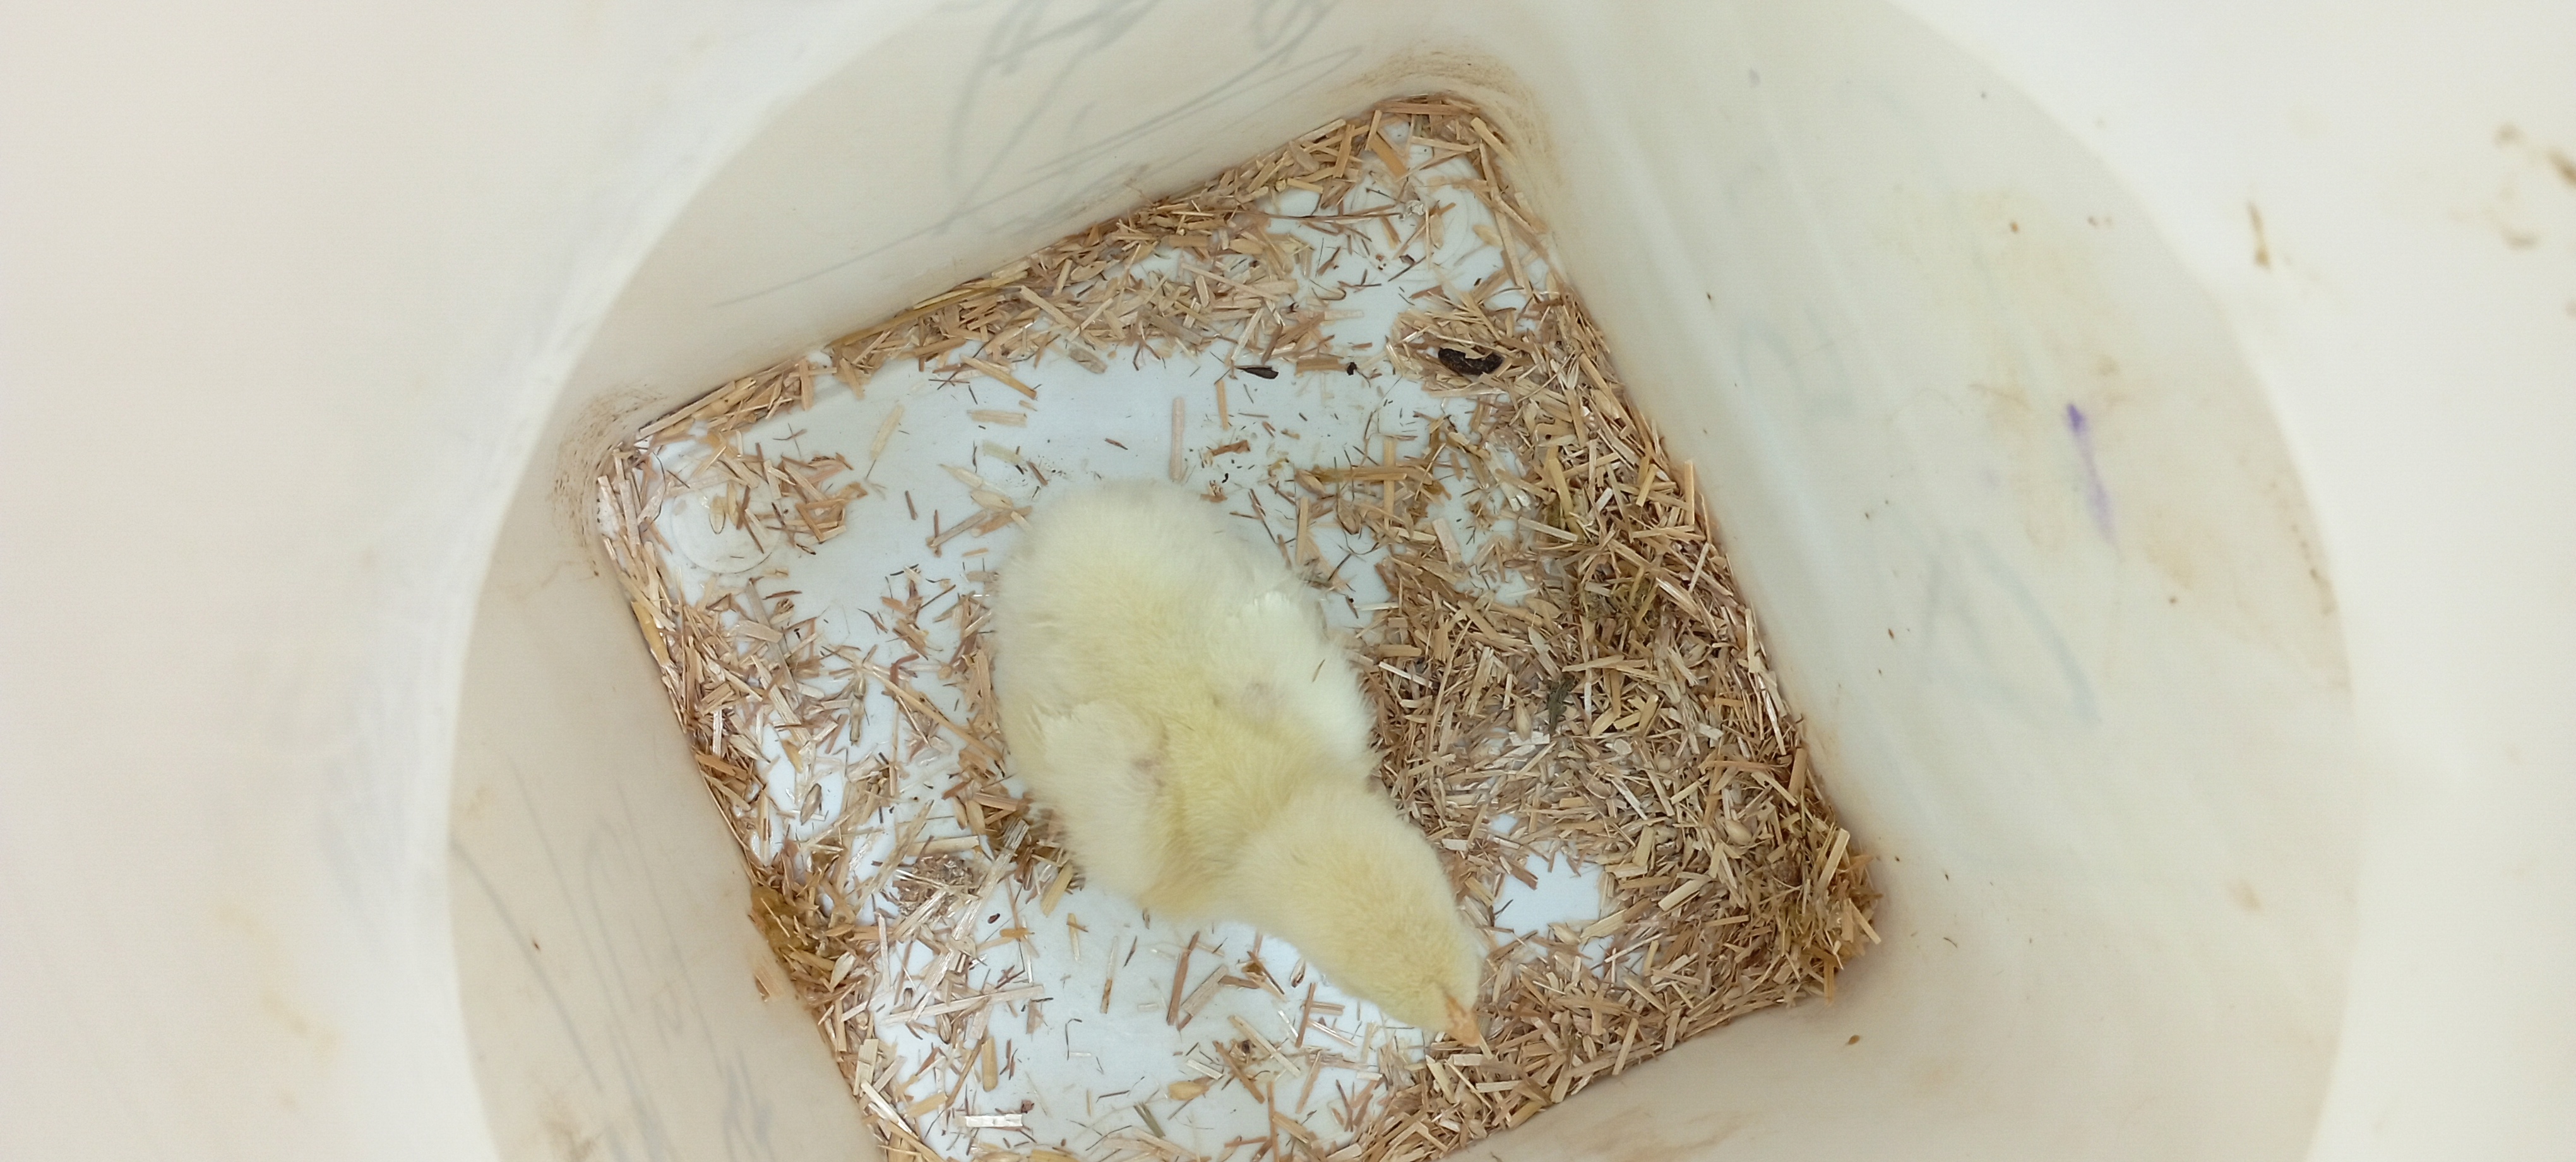
Weight: 116 g